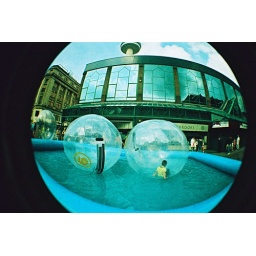
A boy in a ball at Liverpool